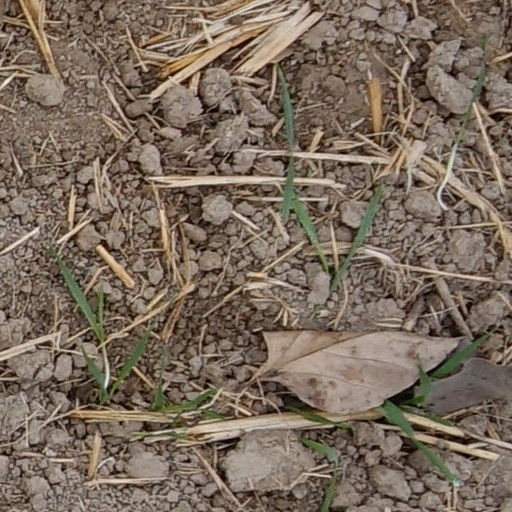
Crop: wheat